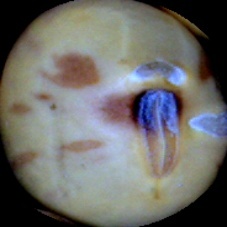
Label: Spotted